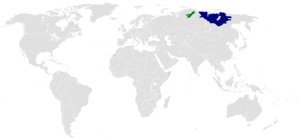
Le dolgane est une langue turque parlée par environ 1 054 Dolganes dans la péninsule de Taïmyr en Russie.
Le iakoute ou yakoute est une langue appartenant à la famille des langues turques. Il est parlé par les Iakoutes en Sibérie, plus précisément dans la République de Sakha, aussi appelée Iakoutie.